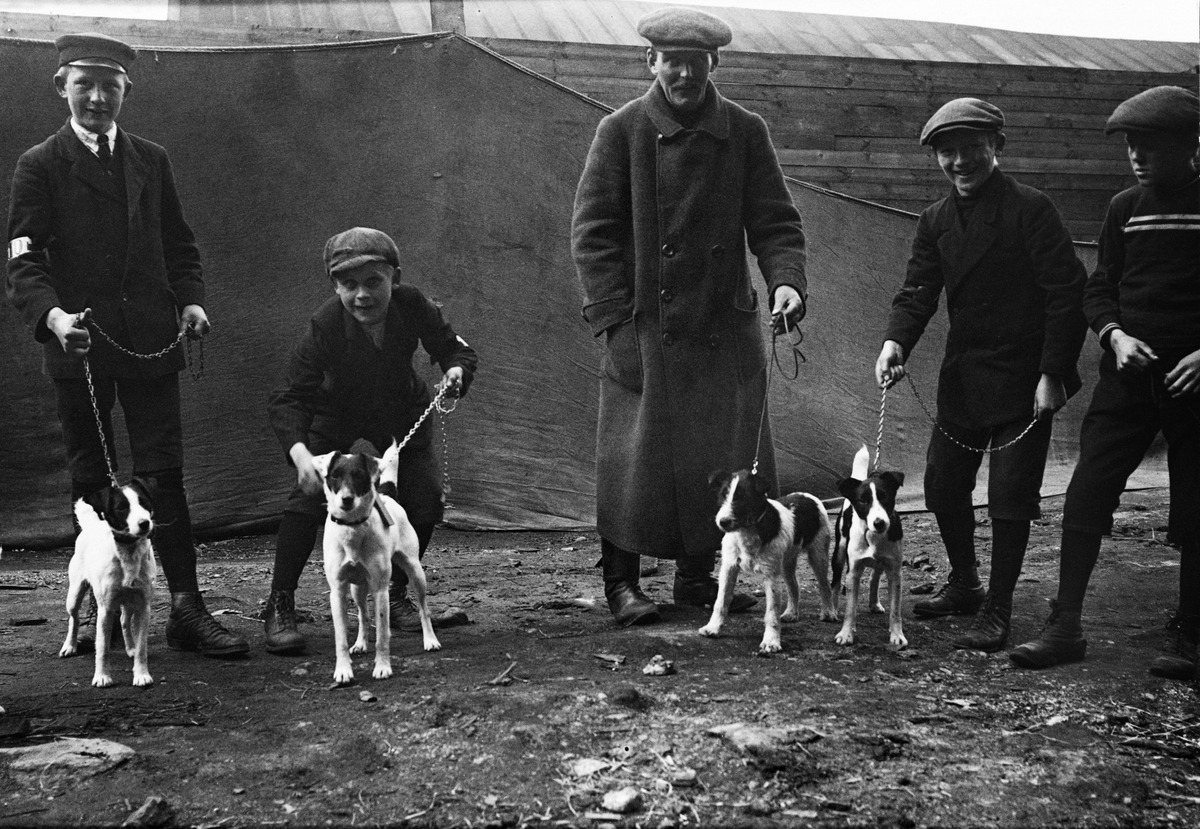
Sileäkarvaisia terriereitä koiranäyttelyssä
sisällön kuvaus: Sileäkarvaisia terriereitä koiranäyttelyssä. mustavalkoinen
Kuvaaja: Rancken, Torsten, valokuvaaja
Ajankohta: kuvausaika 1910 - 1912
Paikka: Suomi, Uusimaa, Helsinki, Helsinki
Aiheet: koira, terrieri, koiraeläimet, kotieläimet, koiranäyttely, vaatetteet, takit, hatut, lapset, pojat